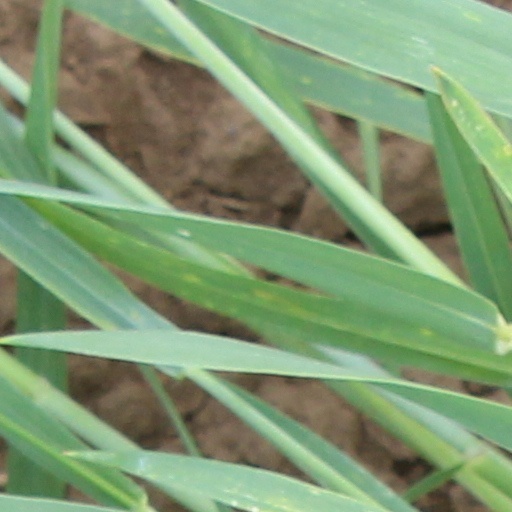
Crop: wheat